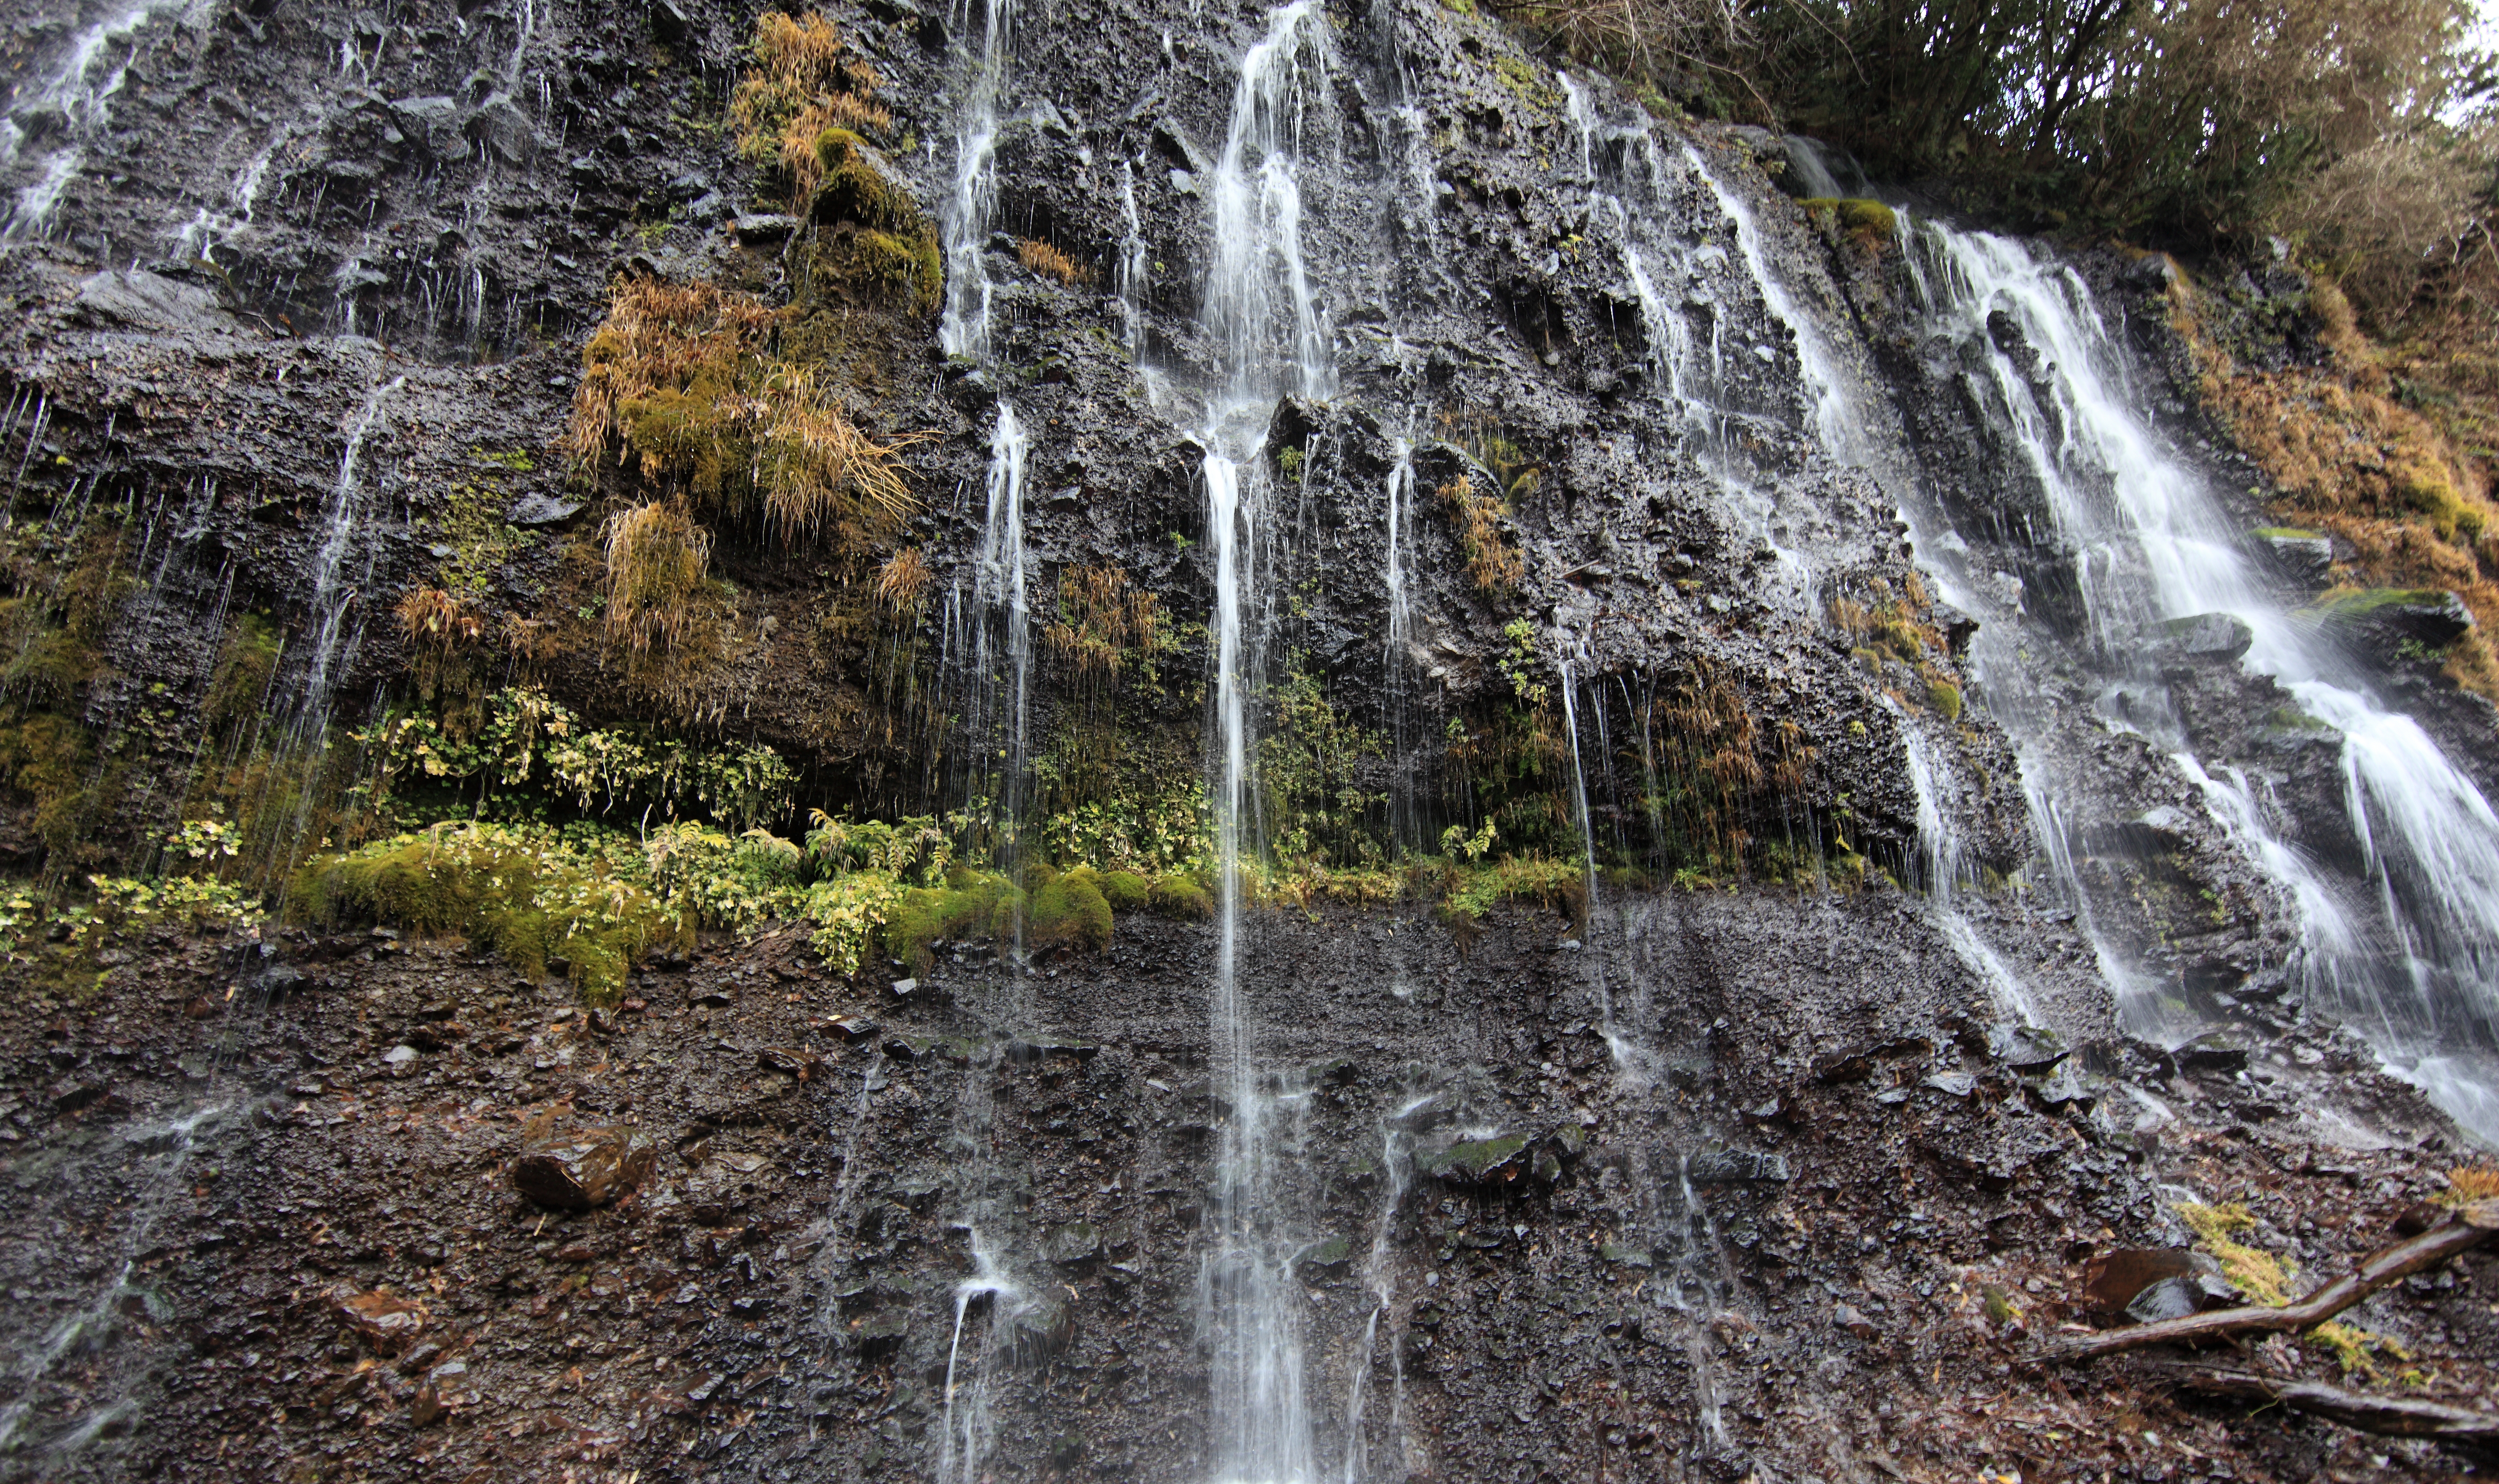
water, waterfall, stream, high, body of water, ravine, 5d, hires, markii, water feature, hi, res, resolution, shiraitonotaki, shiraito, geological phenomenon